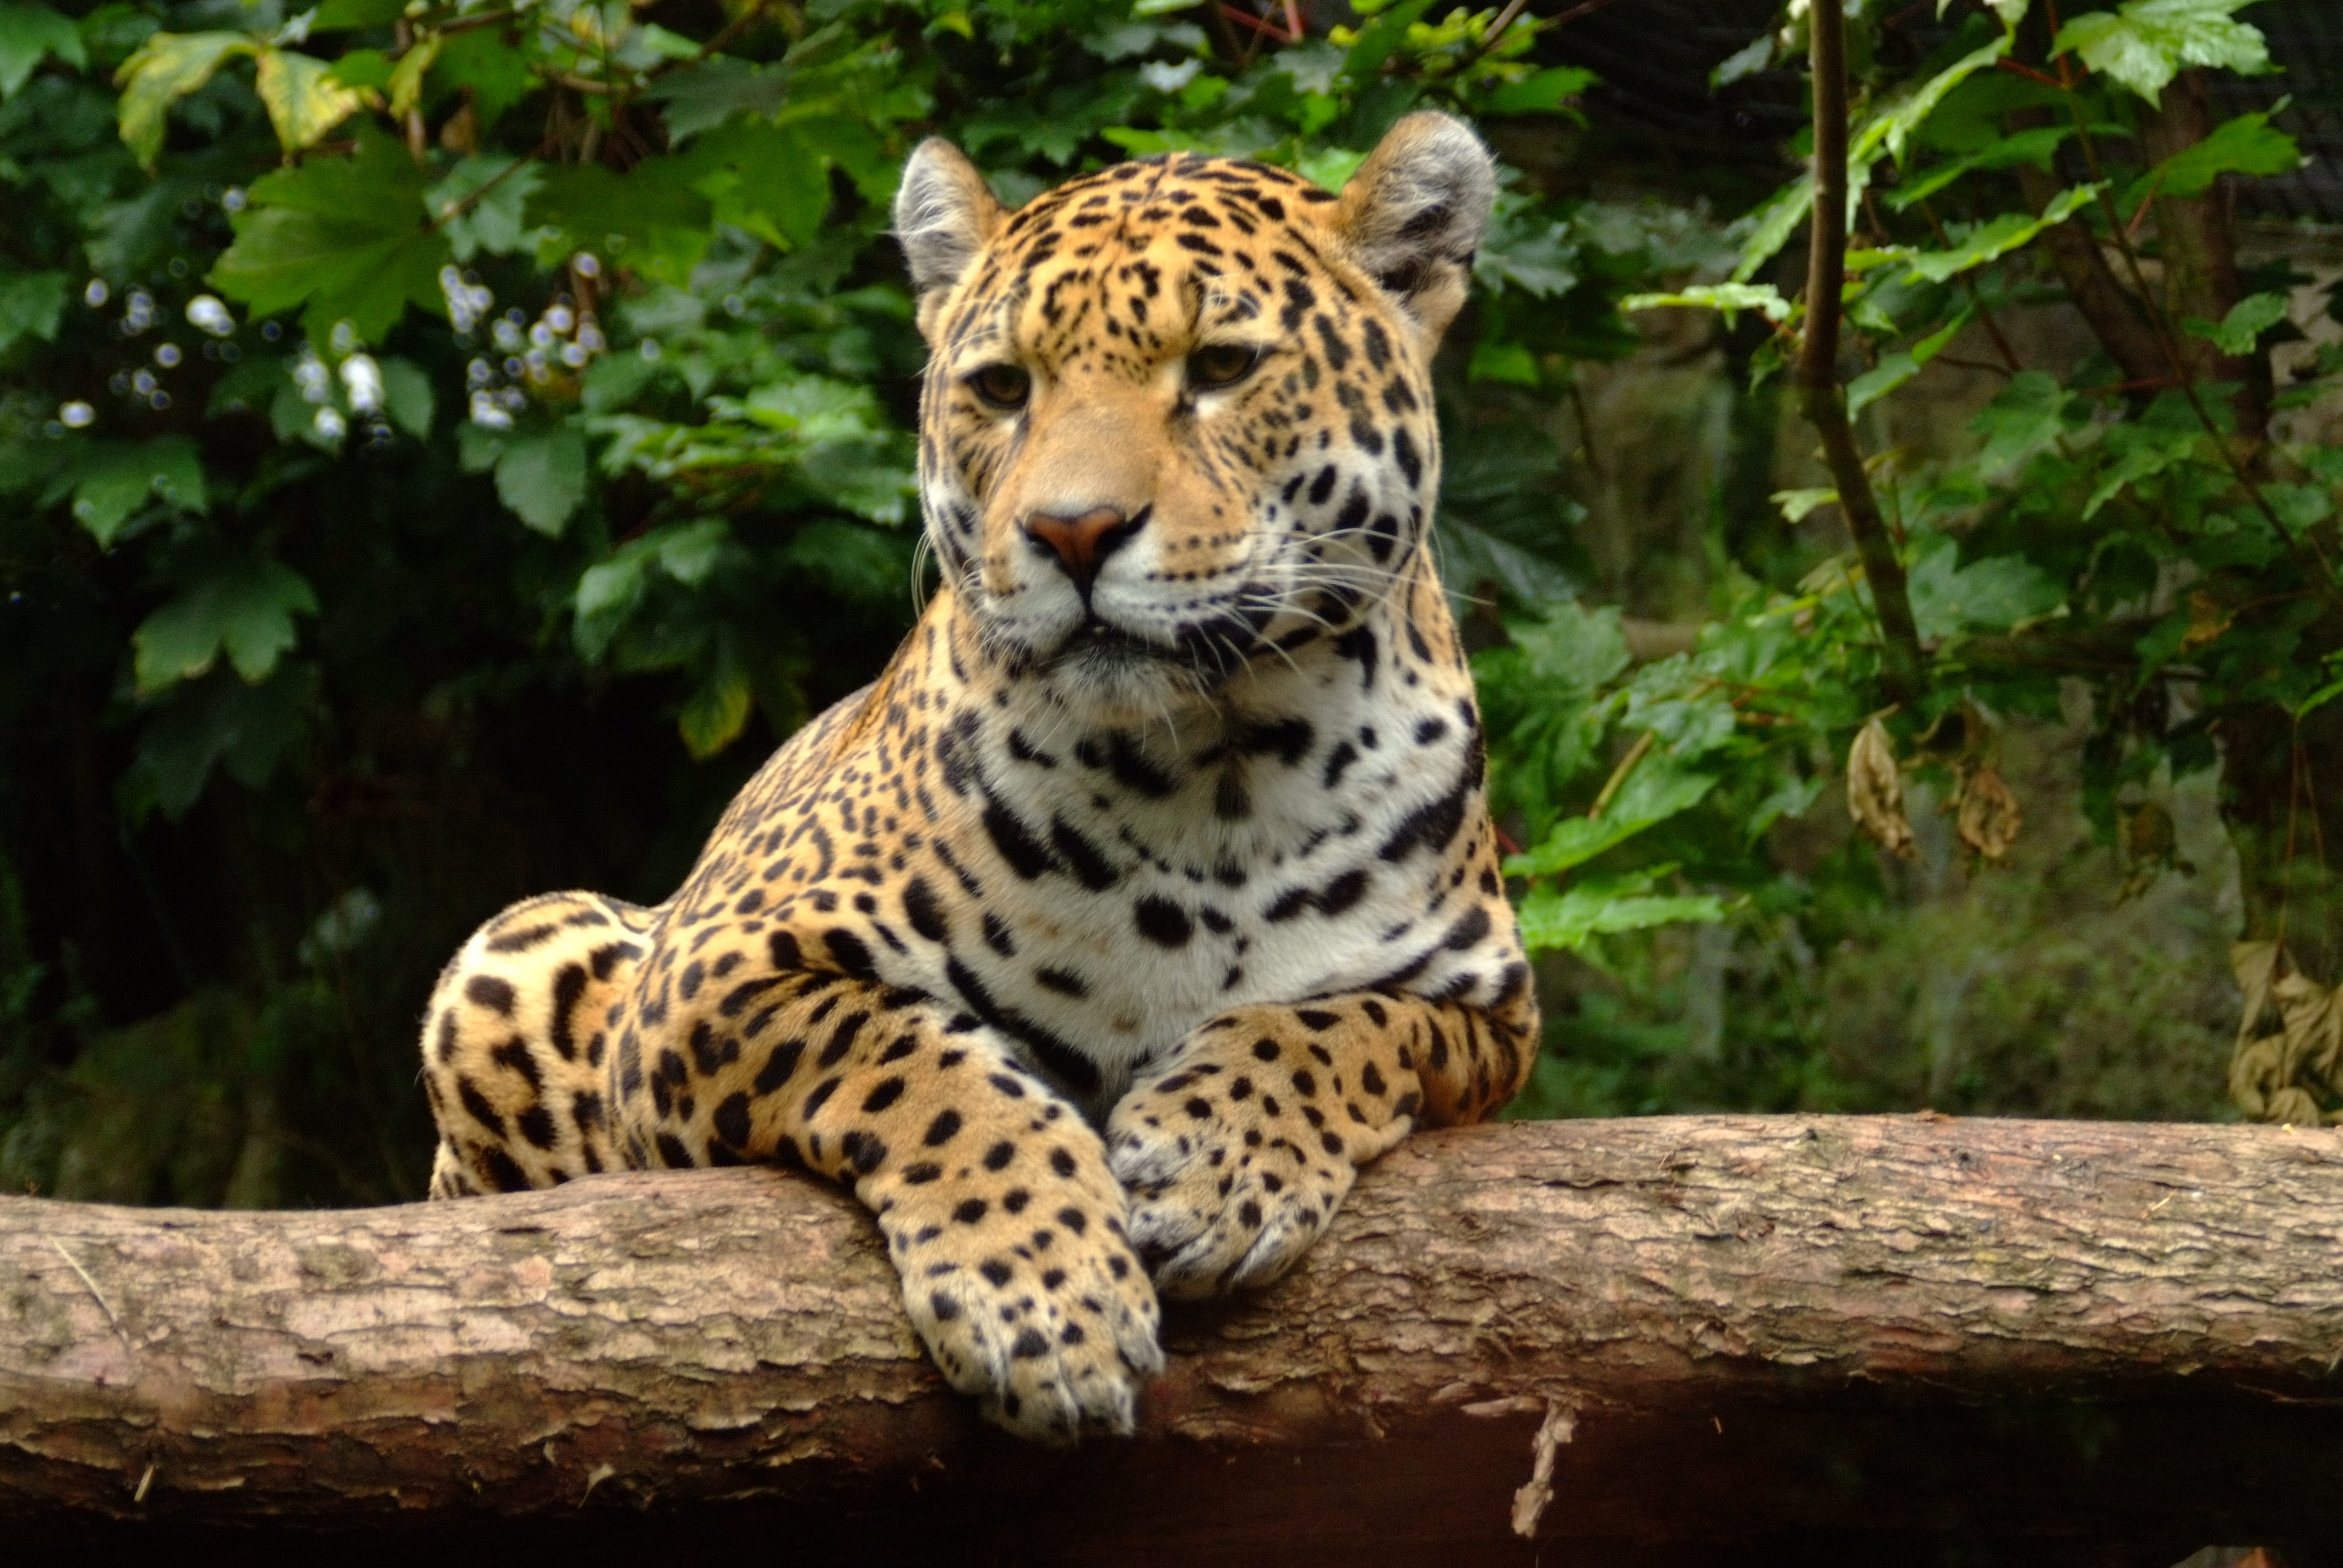
grass, wilderness, wildlife, jungle, mammal, fauna, leopard, cheetah, whiskers, snout, rainforest, jaguar, organism, snow leopard, big cats, cat like mammal, carnivoran, terrestrial animal